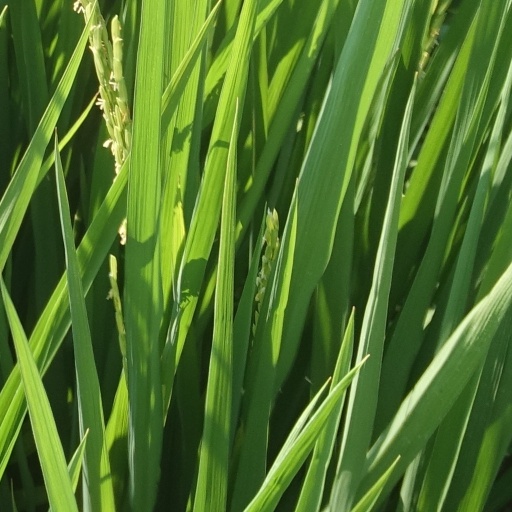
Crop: rice